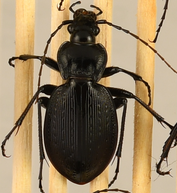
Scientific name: Carabus goryi
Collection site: Mountain Lake Biological Station NEON (MLBS), plot MLBS_009